Number One Crossbar Switching System

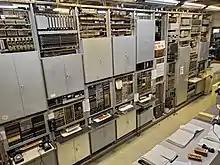
Maintenance center for the VErmont No. 1 Crossbar office at Connections Museum, Seattle. This switch was installed in 1942 and served the neighborhoods of northeast Seattle.

The No. 1 Crossbar system consolidated maintenance and testing activities into a single area of the central office, sometimes known as the MTC or "Maintenance Test Center". Whereas earlier systems, such as the panel switch had maintenance facilities spread throughout the office, it was found desirable to centralize these processes into a single space so that technicians could work more effectively. This decision was also driven by the use of markers, which carried out their individual tasks quickly, and interfaced with several other circuits while doing so. Because of the nature of their rapid operation, and the importance of consistency and correctness, both originating and terminating equipment had trouble indicators which illuminated lamps to indicate the source and nature of trouble when it occurred. This allowed technicians to quickly identify and resolve issues with the equipment without taking it out of service to perform lengthy troubleshooting routines. Because it was often necessary to run tests on other equipment while locating the source of trouble, other test frames were located near the trouble indicators.